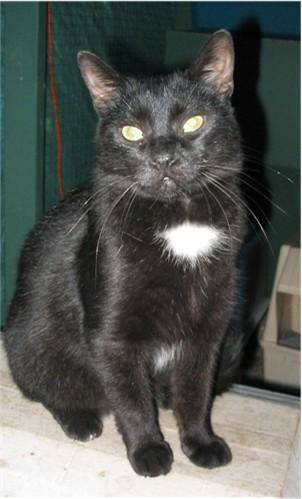
Label: cat